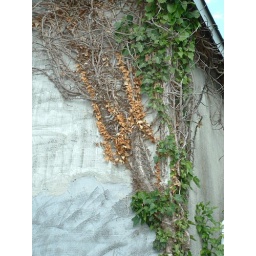
a picture taken at my grandparent's house in yonkers, ny. this was on a building next to their backyard.